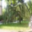
Label: willow_tree